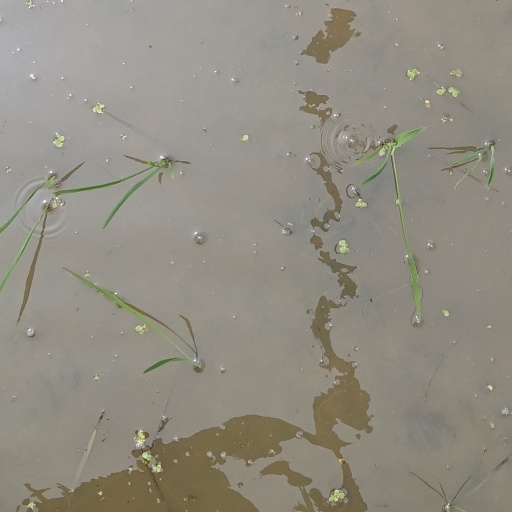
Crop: rice